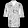
Label: Shirt